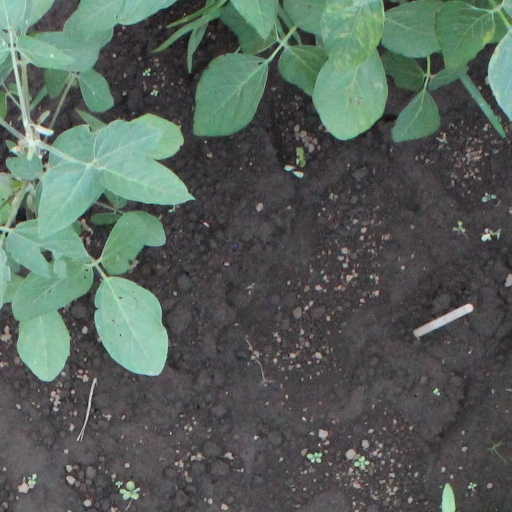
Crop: soybean